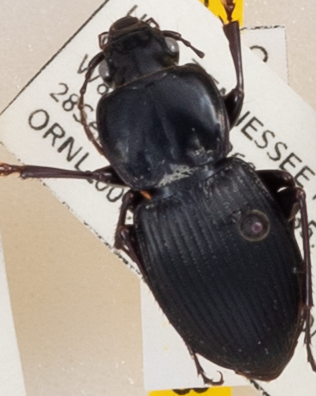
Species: Cyclotrachelus sigillatus
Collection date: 2022-09-28
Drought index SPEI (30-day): -0.432
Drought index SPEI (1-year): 0.1
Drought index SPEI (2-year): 0.44